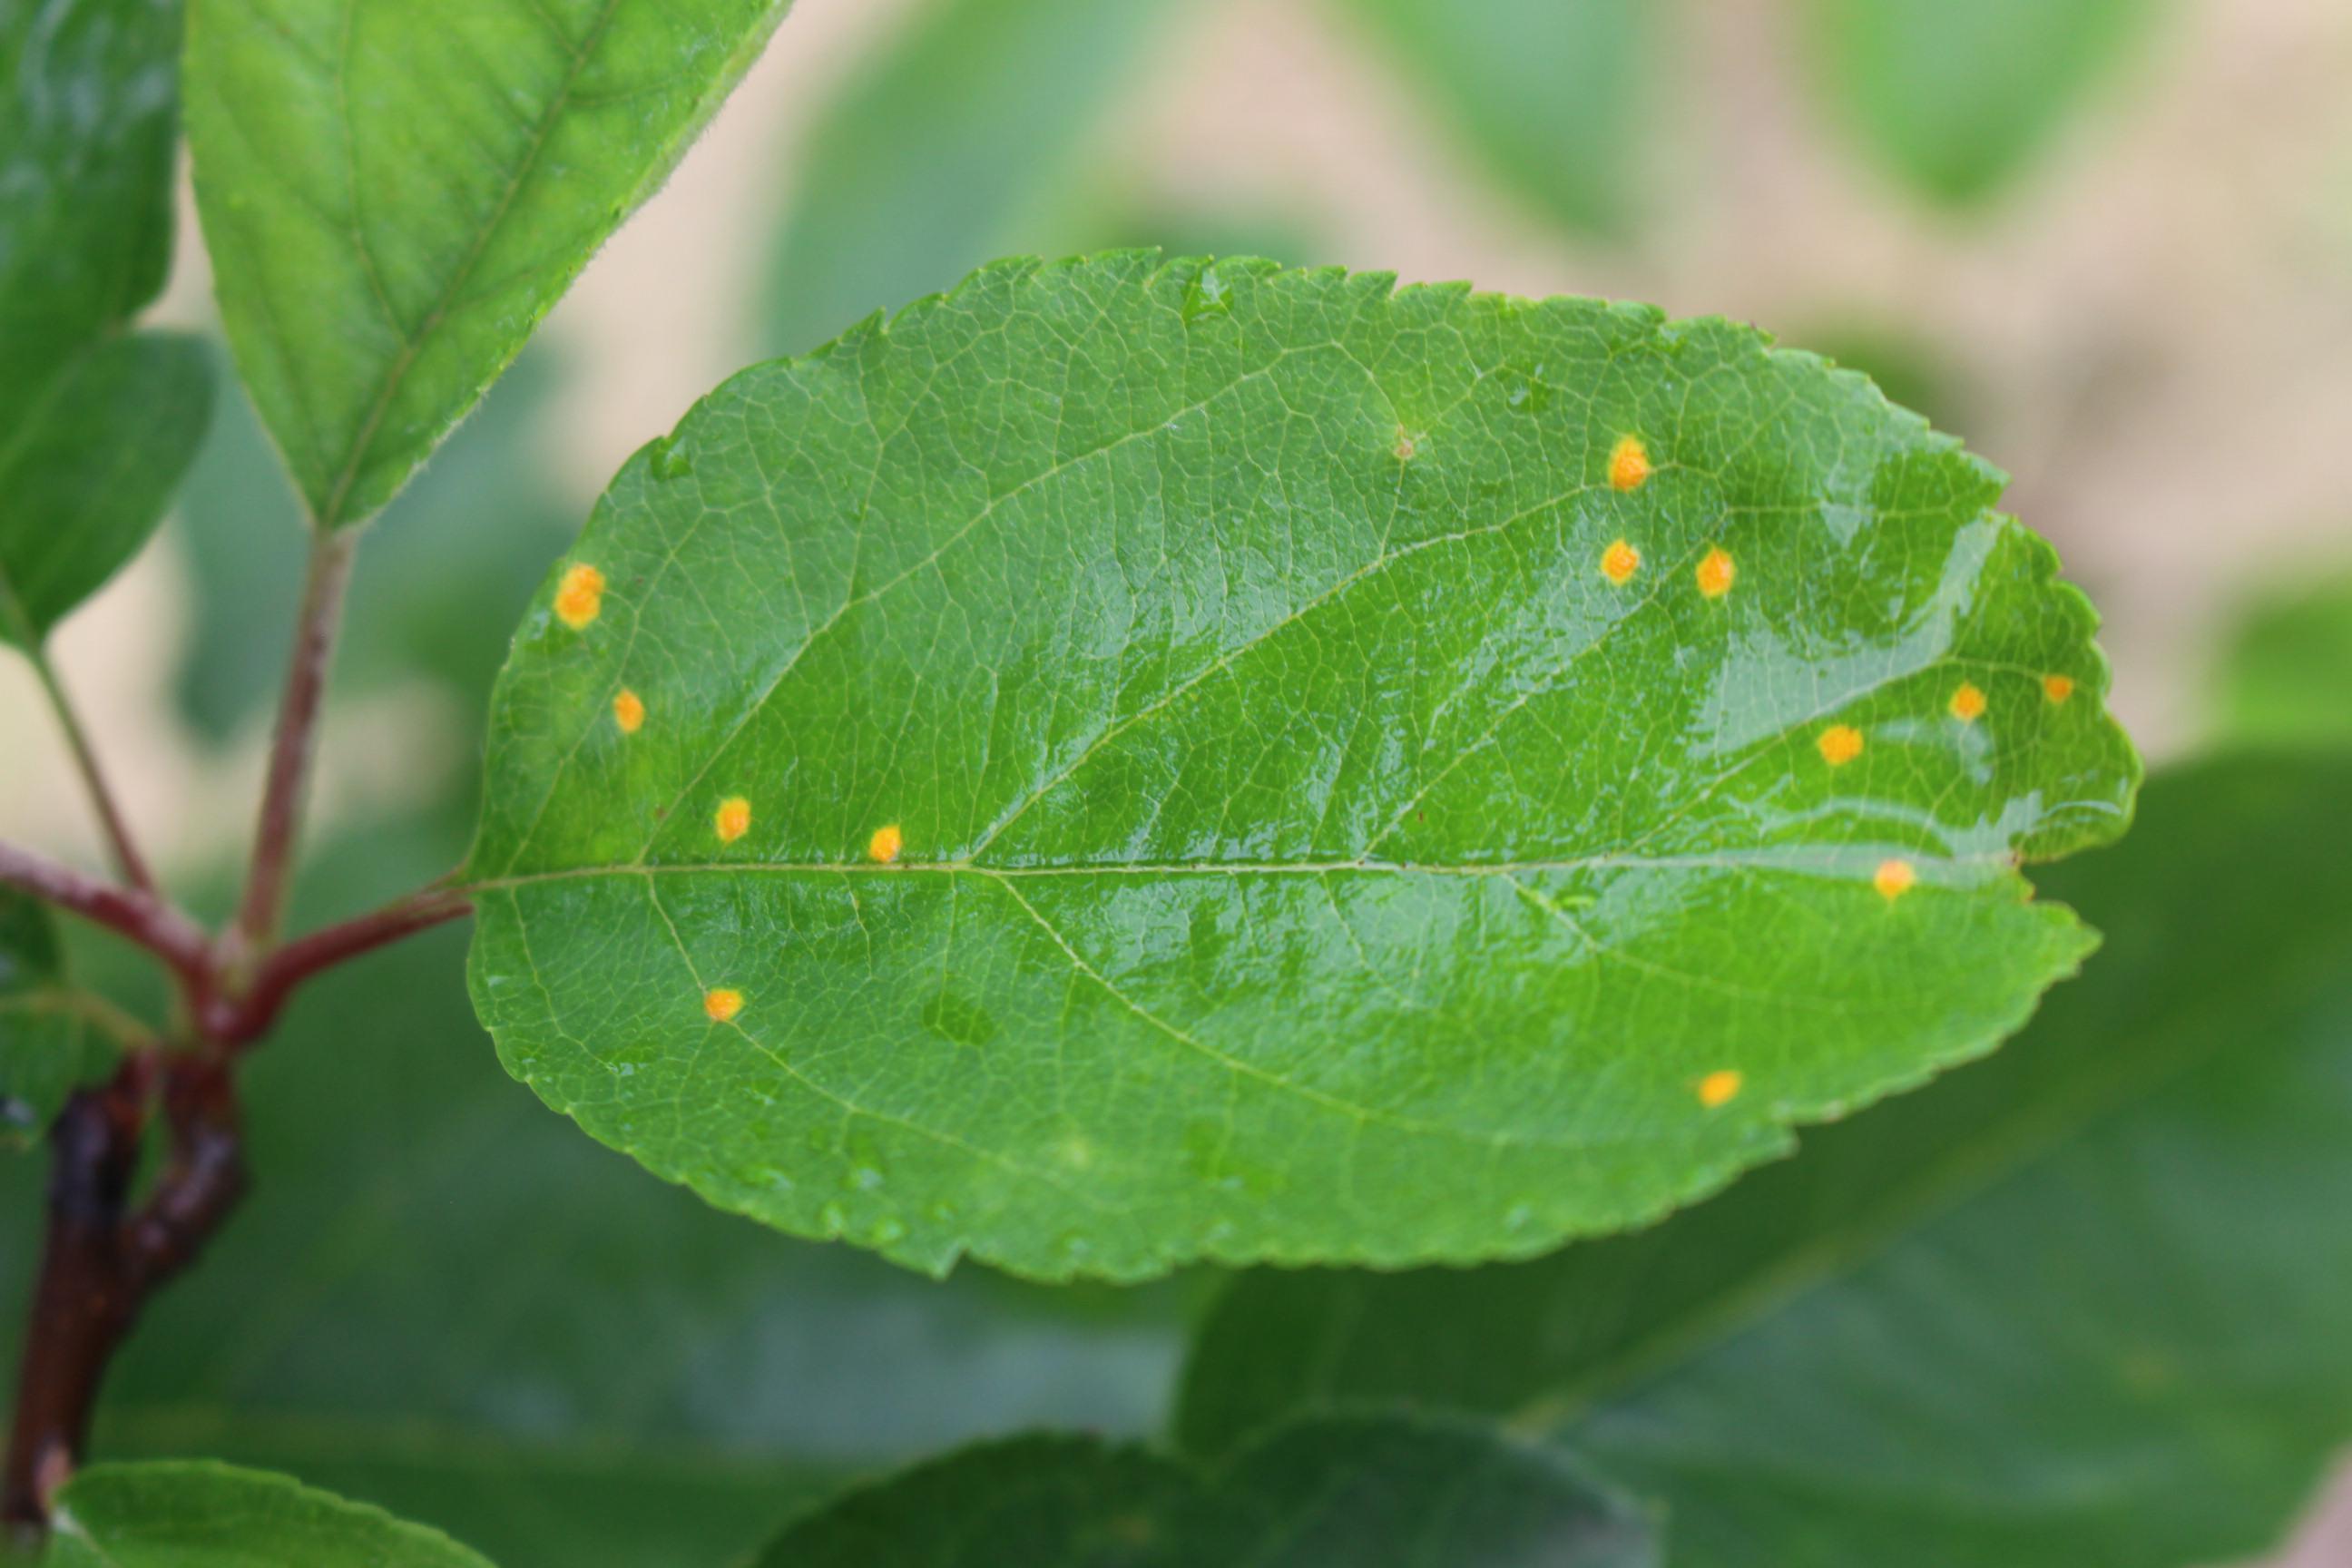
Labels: rust